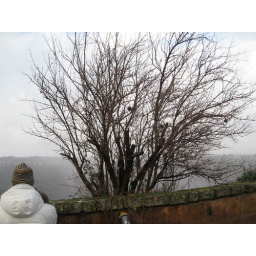
Jeffrey enjoys a glimpse through the mist onto the valley below Civita, alongside a bare tree with one lone pomegranate.